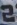
Number: 2